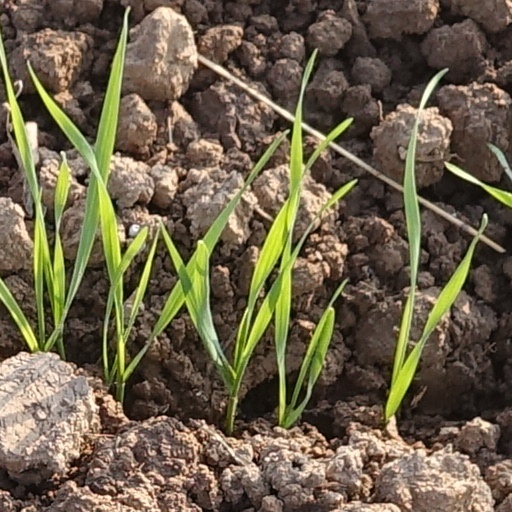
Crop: wheat